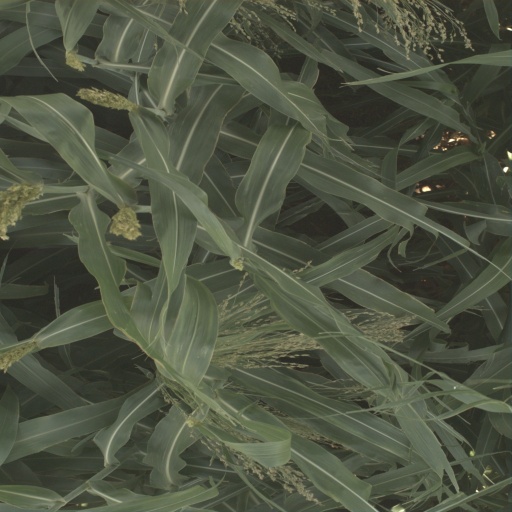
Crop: sorghum